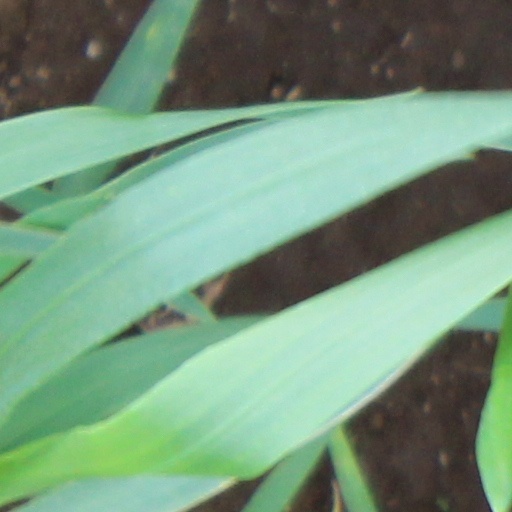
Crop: wheat